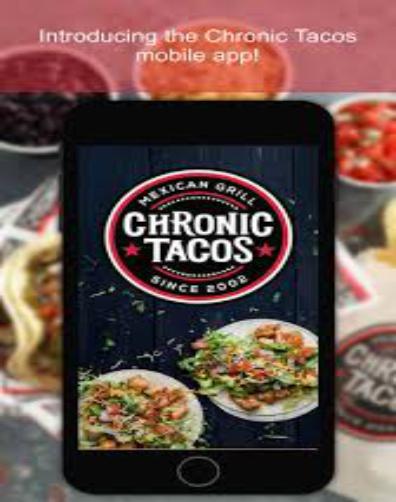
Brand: Chronic Tacos-2
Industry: Food